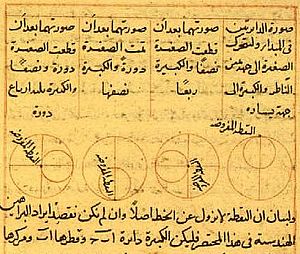
Videnskabshistorie
Den persiske matematiker Tusis (1201-1274) skitser til et Tusi-par, hvor en cirkel roterer inden i en anden cirkel med den dobbelte diameter.
Videnskabshistorie er en akademisk disciplin, der beskæftiger sig med videnskabernes opståen og udvikling. Målet er at beskrive hver enkelt videnskabs historie og erkendelsesmæssige udvikling. De første videnskabelige landvindinger opnåede man inden for naturvidenskab og lægevidenskab, og disse områder dominerer derfor den ældre del af videnskabshistorien. Gennem nyere tid er også de tekniske videnskaber, samfundsvidenskaberne og humanioraen blevet studieemner for videnskabshistorikerne.